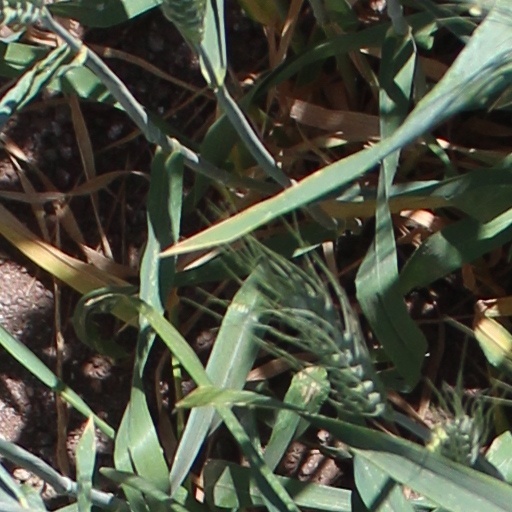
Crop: wheat